Which point is corresponding to the reference point?
Reference image:
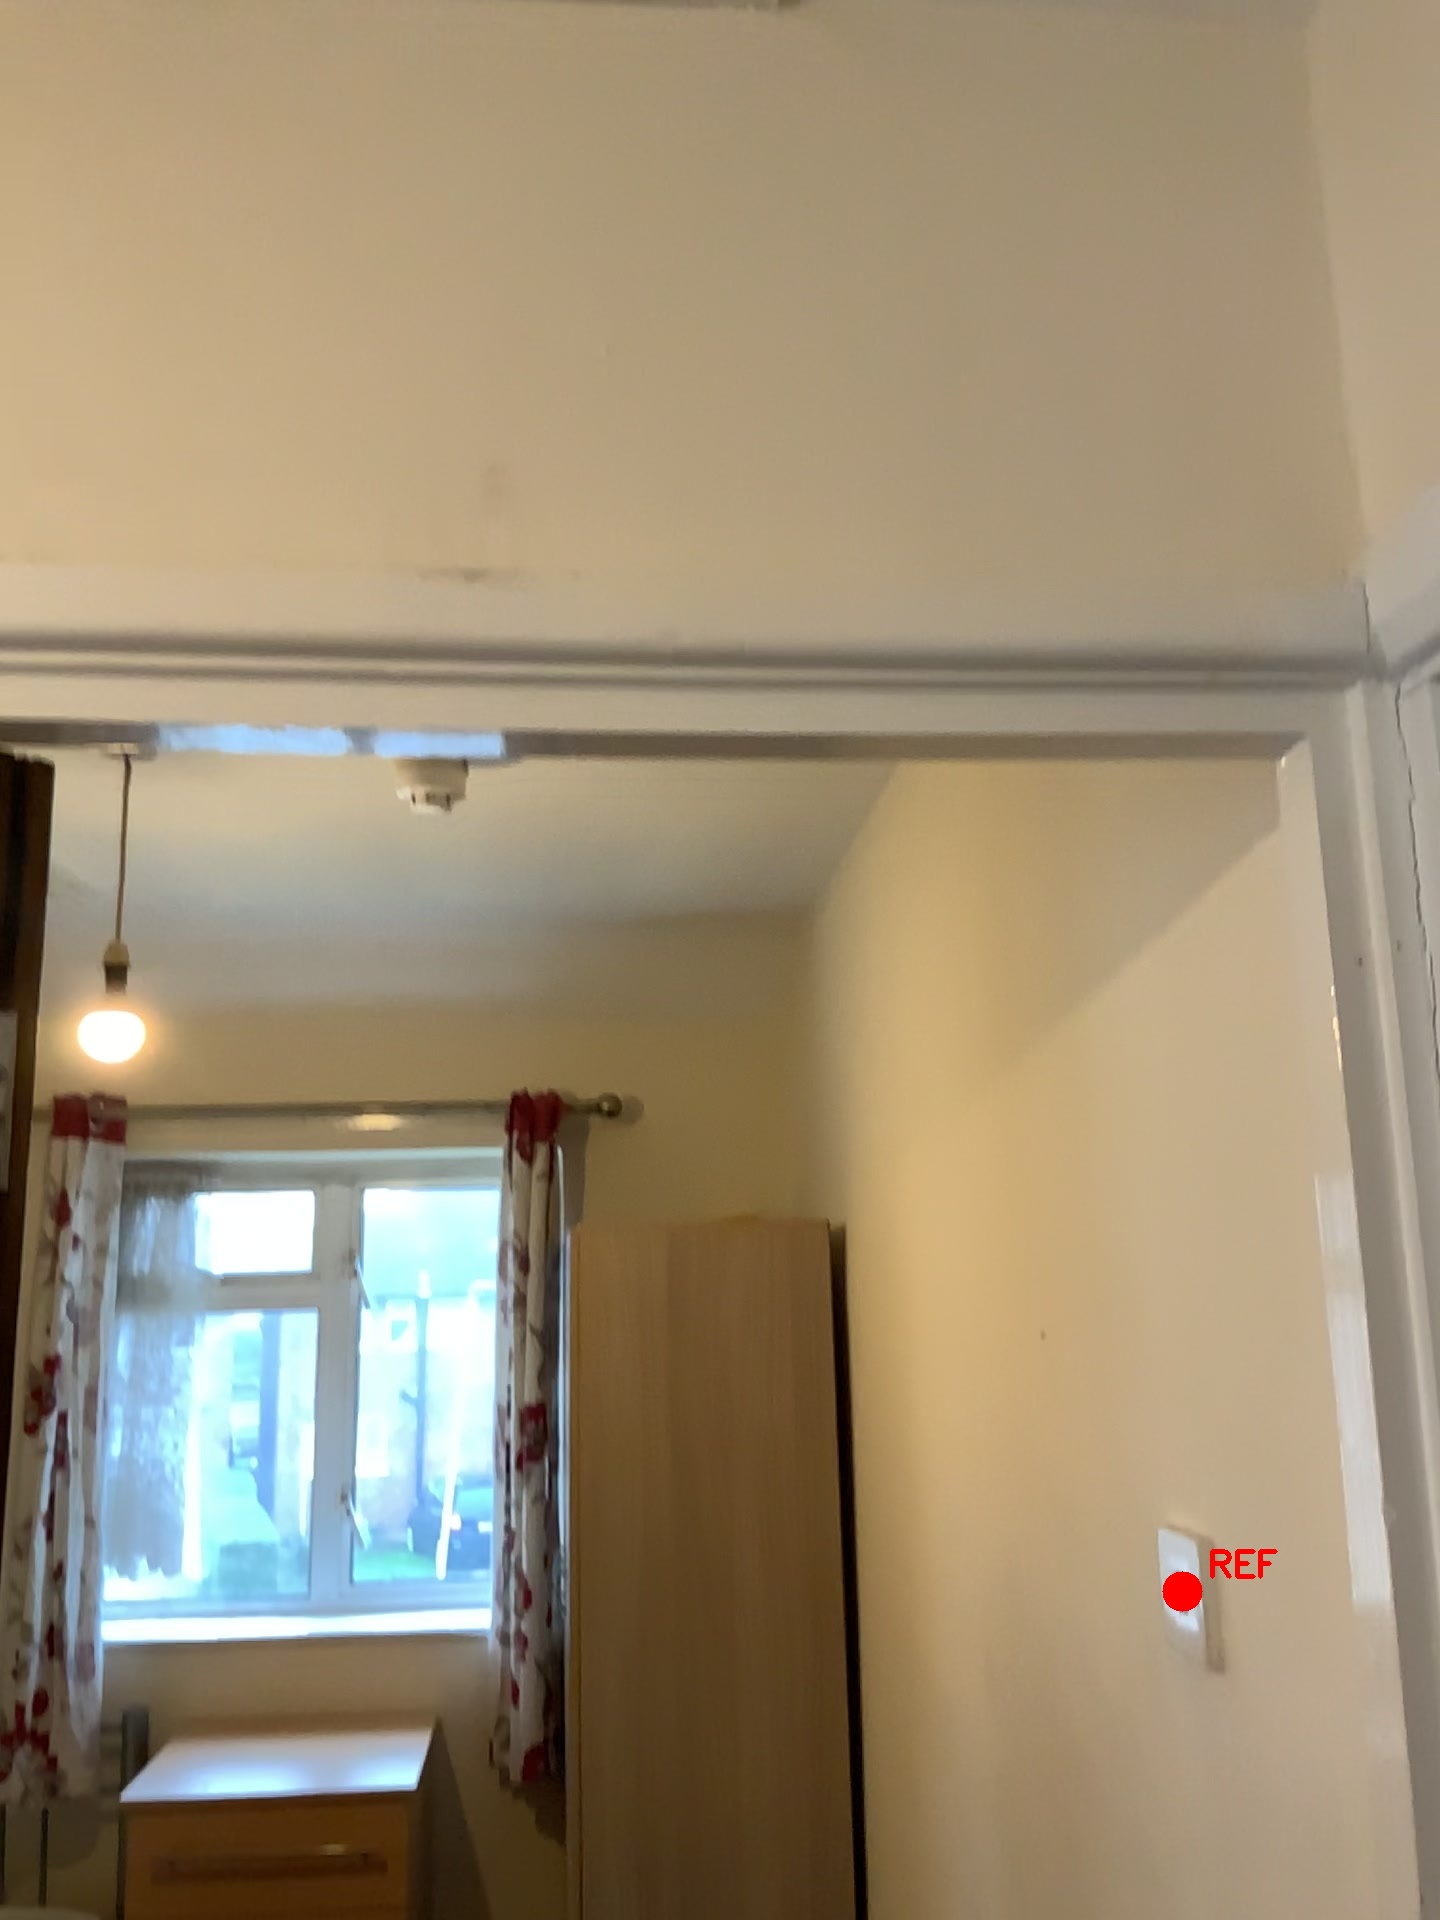
Option image:
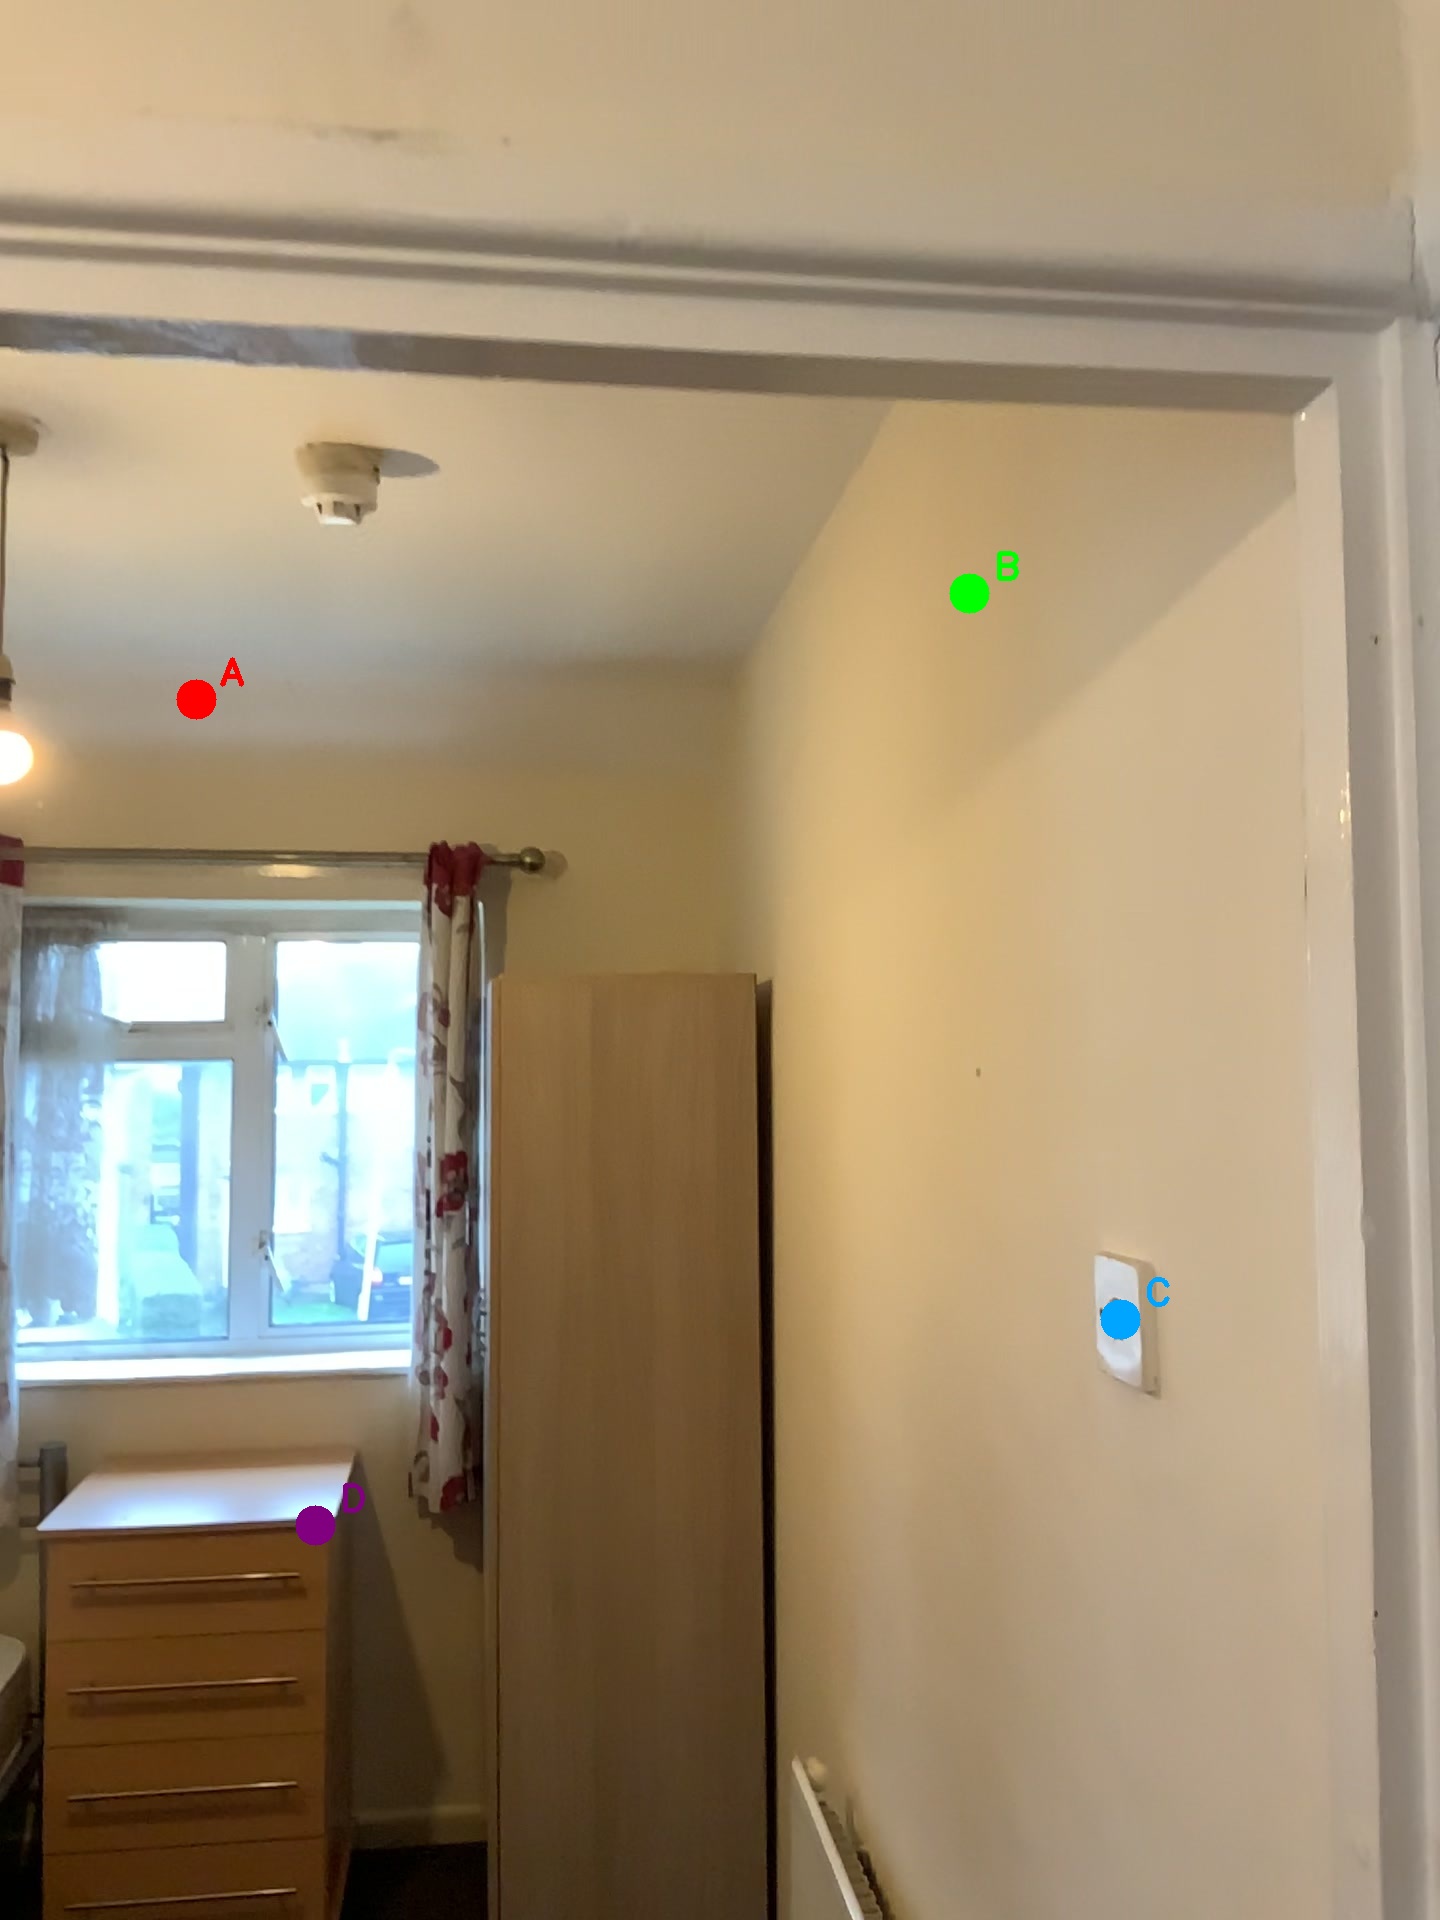
Choices:
Point A
Point B
Point C
Point D
Answer: (C)